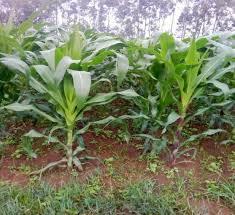
Mahindi haya yameweza kuhifadhiwa na mkulima huyu ameweza kulinyunyuzia makwekwe ambazo zimo chini ya mahindi hili. Mahindi haya yanaweza kupatia binadamu chakula mingi